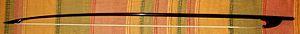
Le violon baroque est un terme contemporain désignant le violon dans sa forme utilisée durant la période baroque et jusqu'à la fin du XVIIIᵉ siècle, période à partir de laquelle l'instrument subit de profondes transformations.